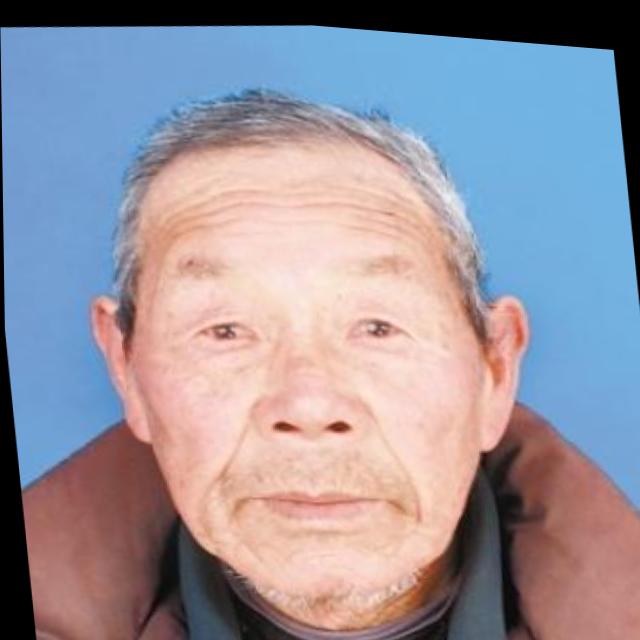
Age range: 65+